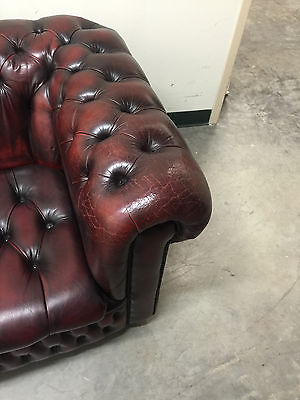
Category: sofa